Tomato compote

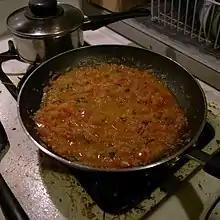
Tomato compote

Tomato compote is a relish or side dish whose main ingredient is roasted or cooked tomatoes. In the United States, it has been prepared at least since 1876, when it appeared in the "Little Dinners" cookbook by Mary Hooper (1829–1904).